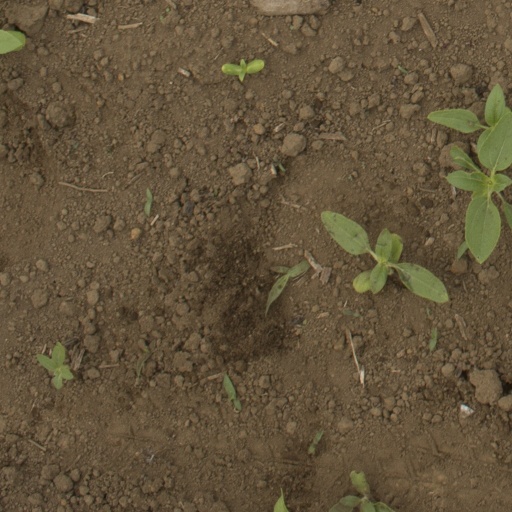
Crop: Jerusalem artichoke